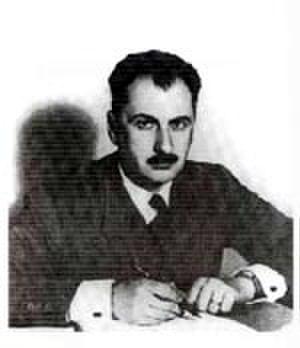
Gheorghe I. Brătianu est un historien et homme politique roumain, arrêté par le pouvoir communiste en 1950 et mort en prison.